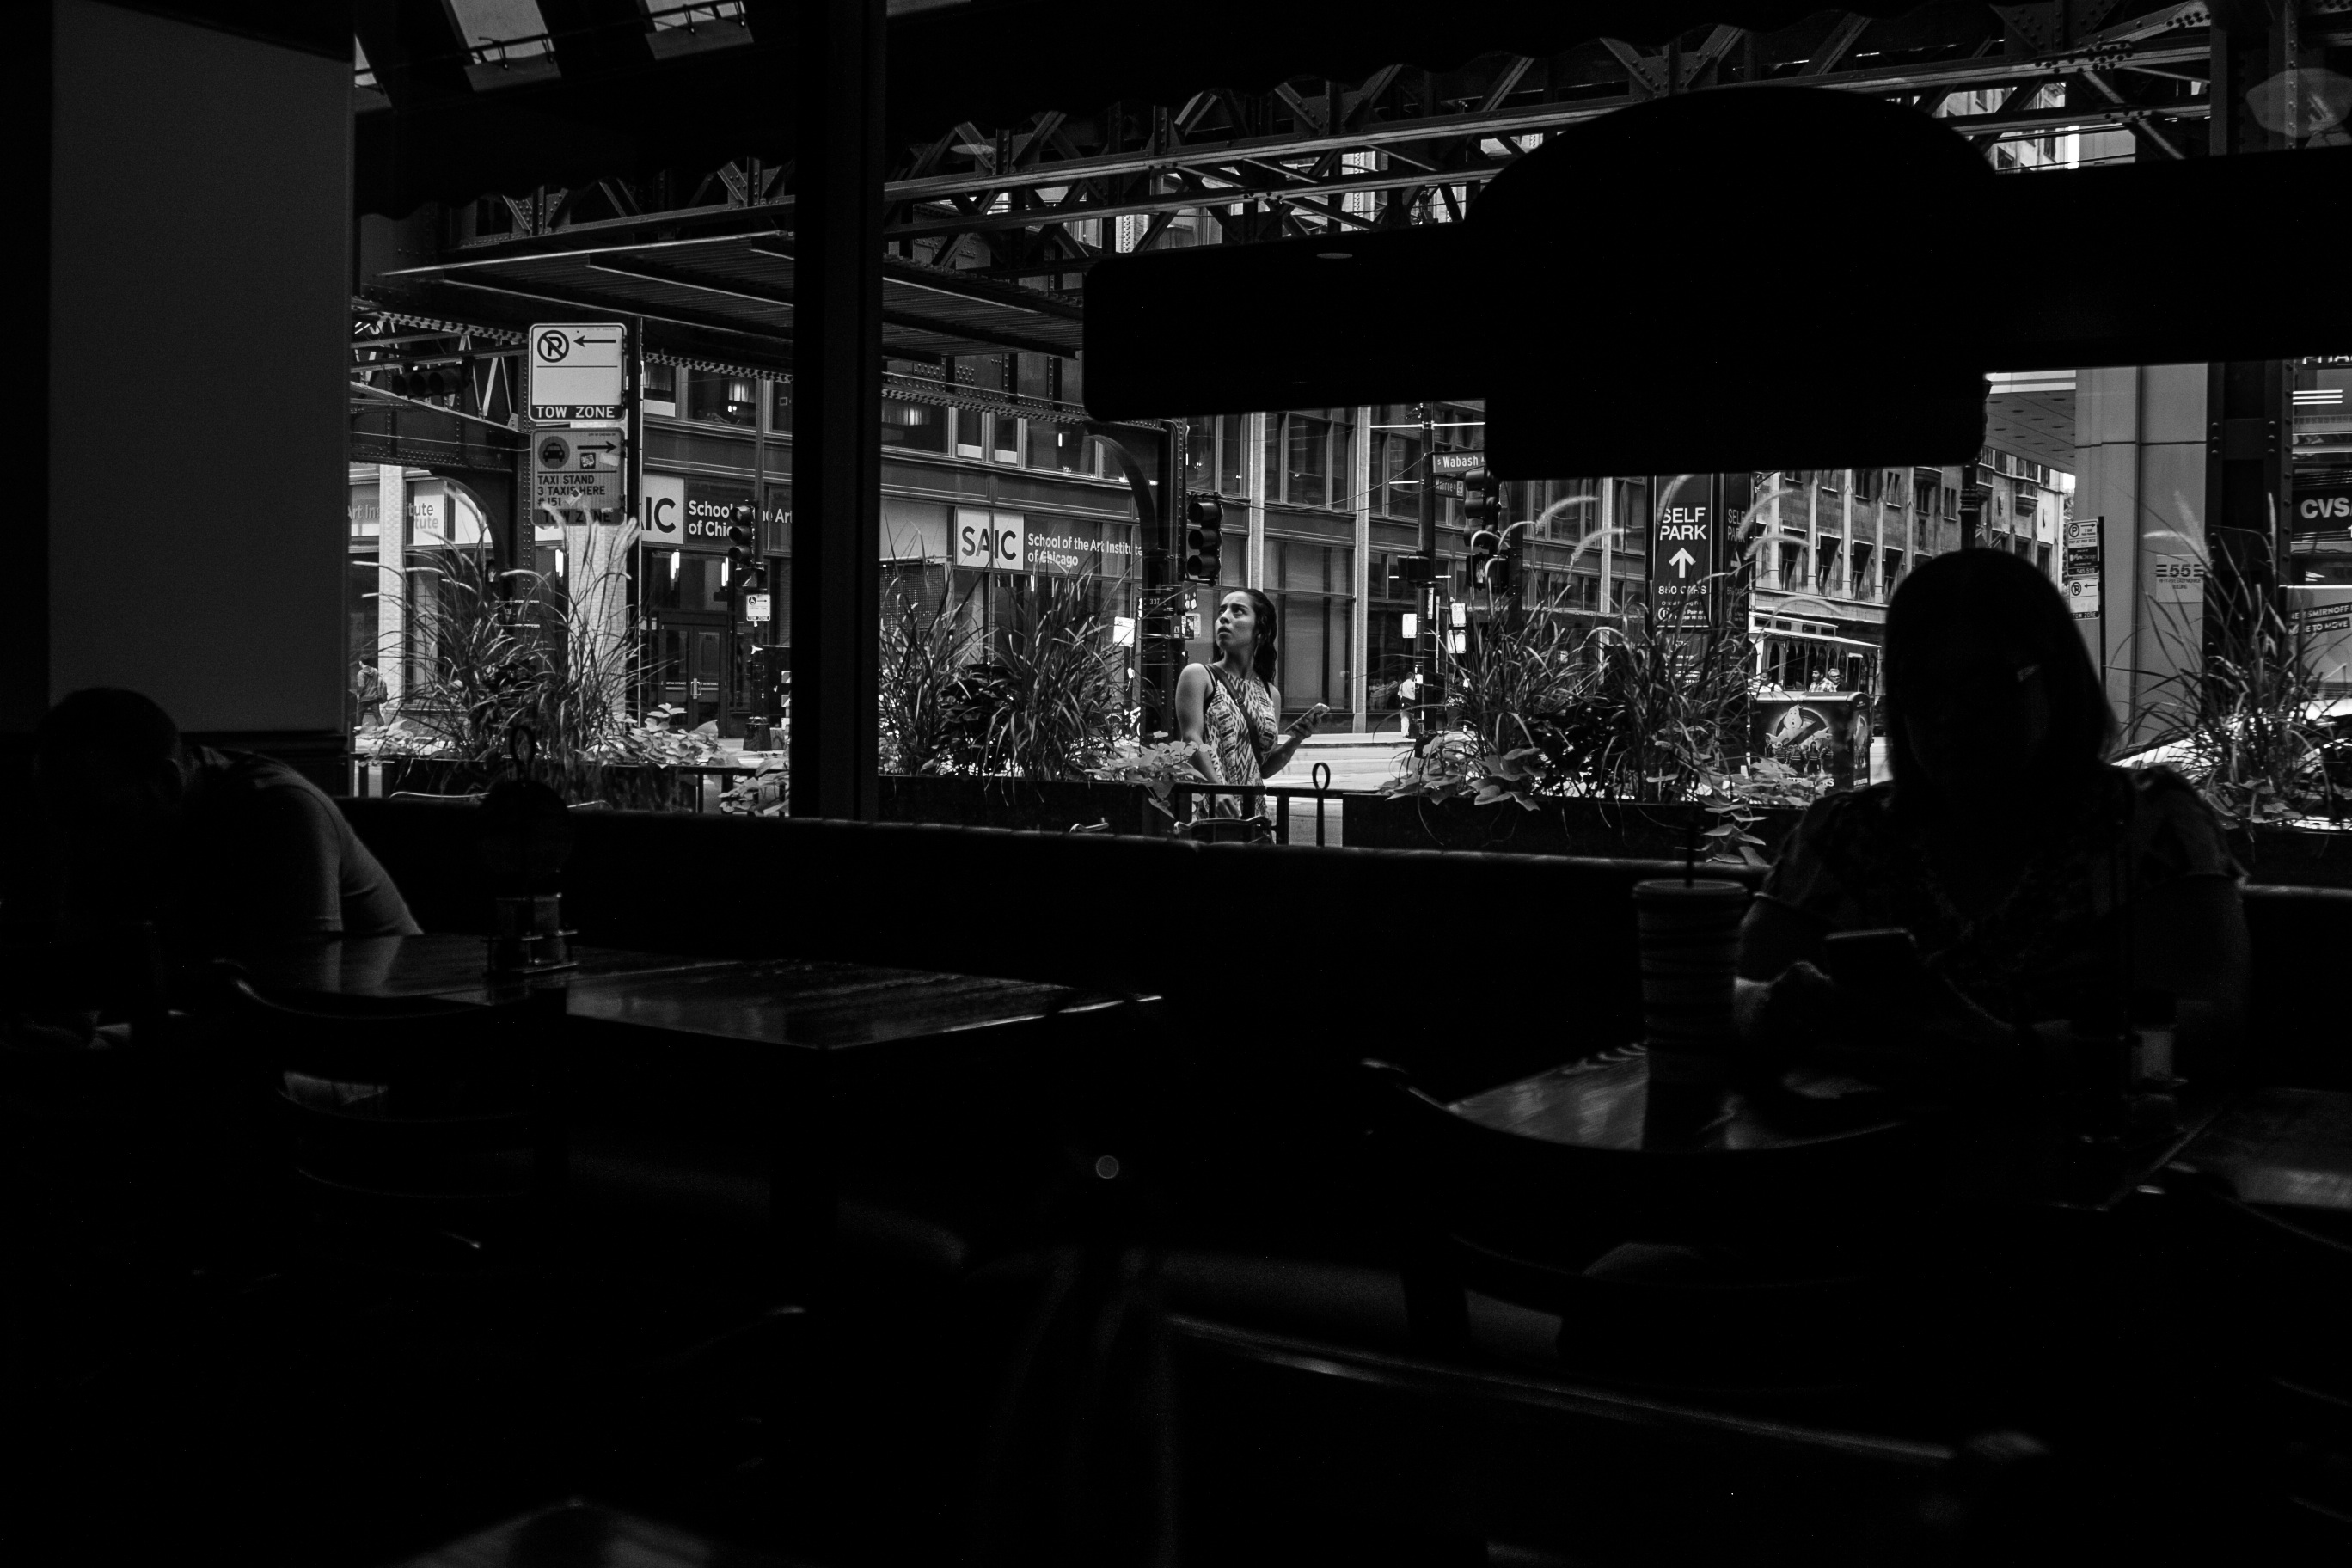
black and white, night, darkness, black, monochrome, shape, monochrome photography, film noir